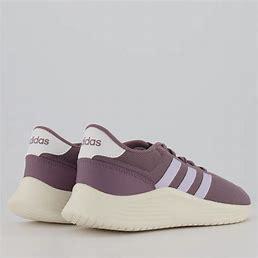
Brand: Adidas
Model: Lite Racer 2